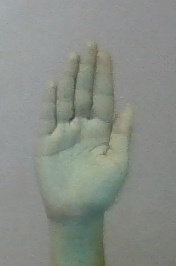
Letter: seen